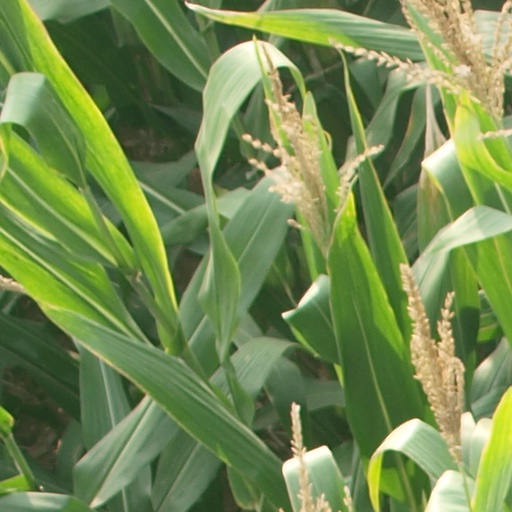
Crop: maize; corn